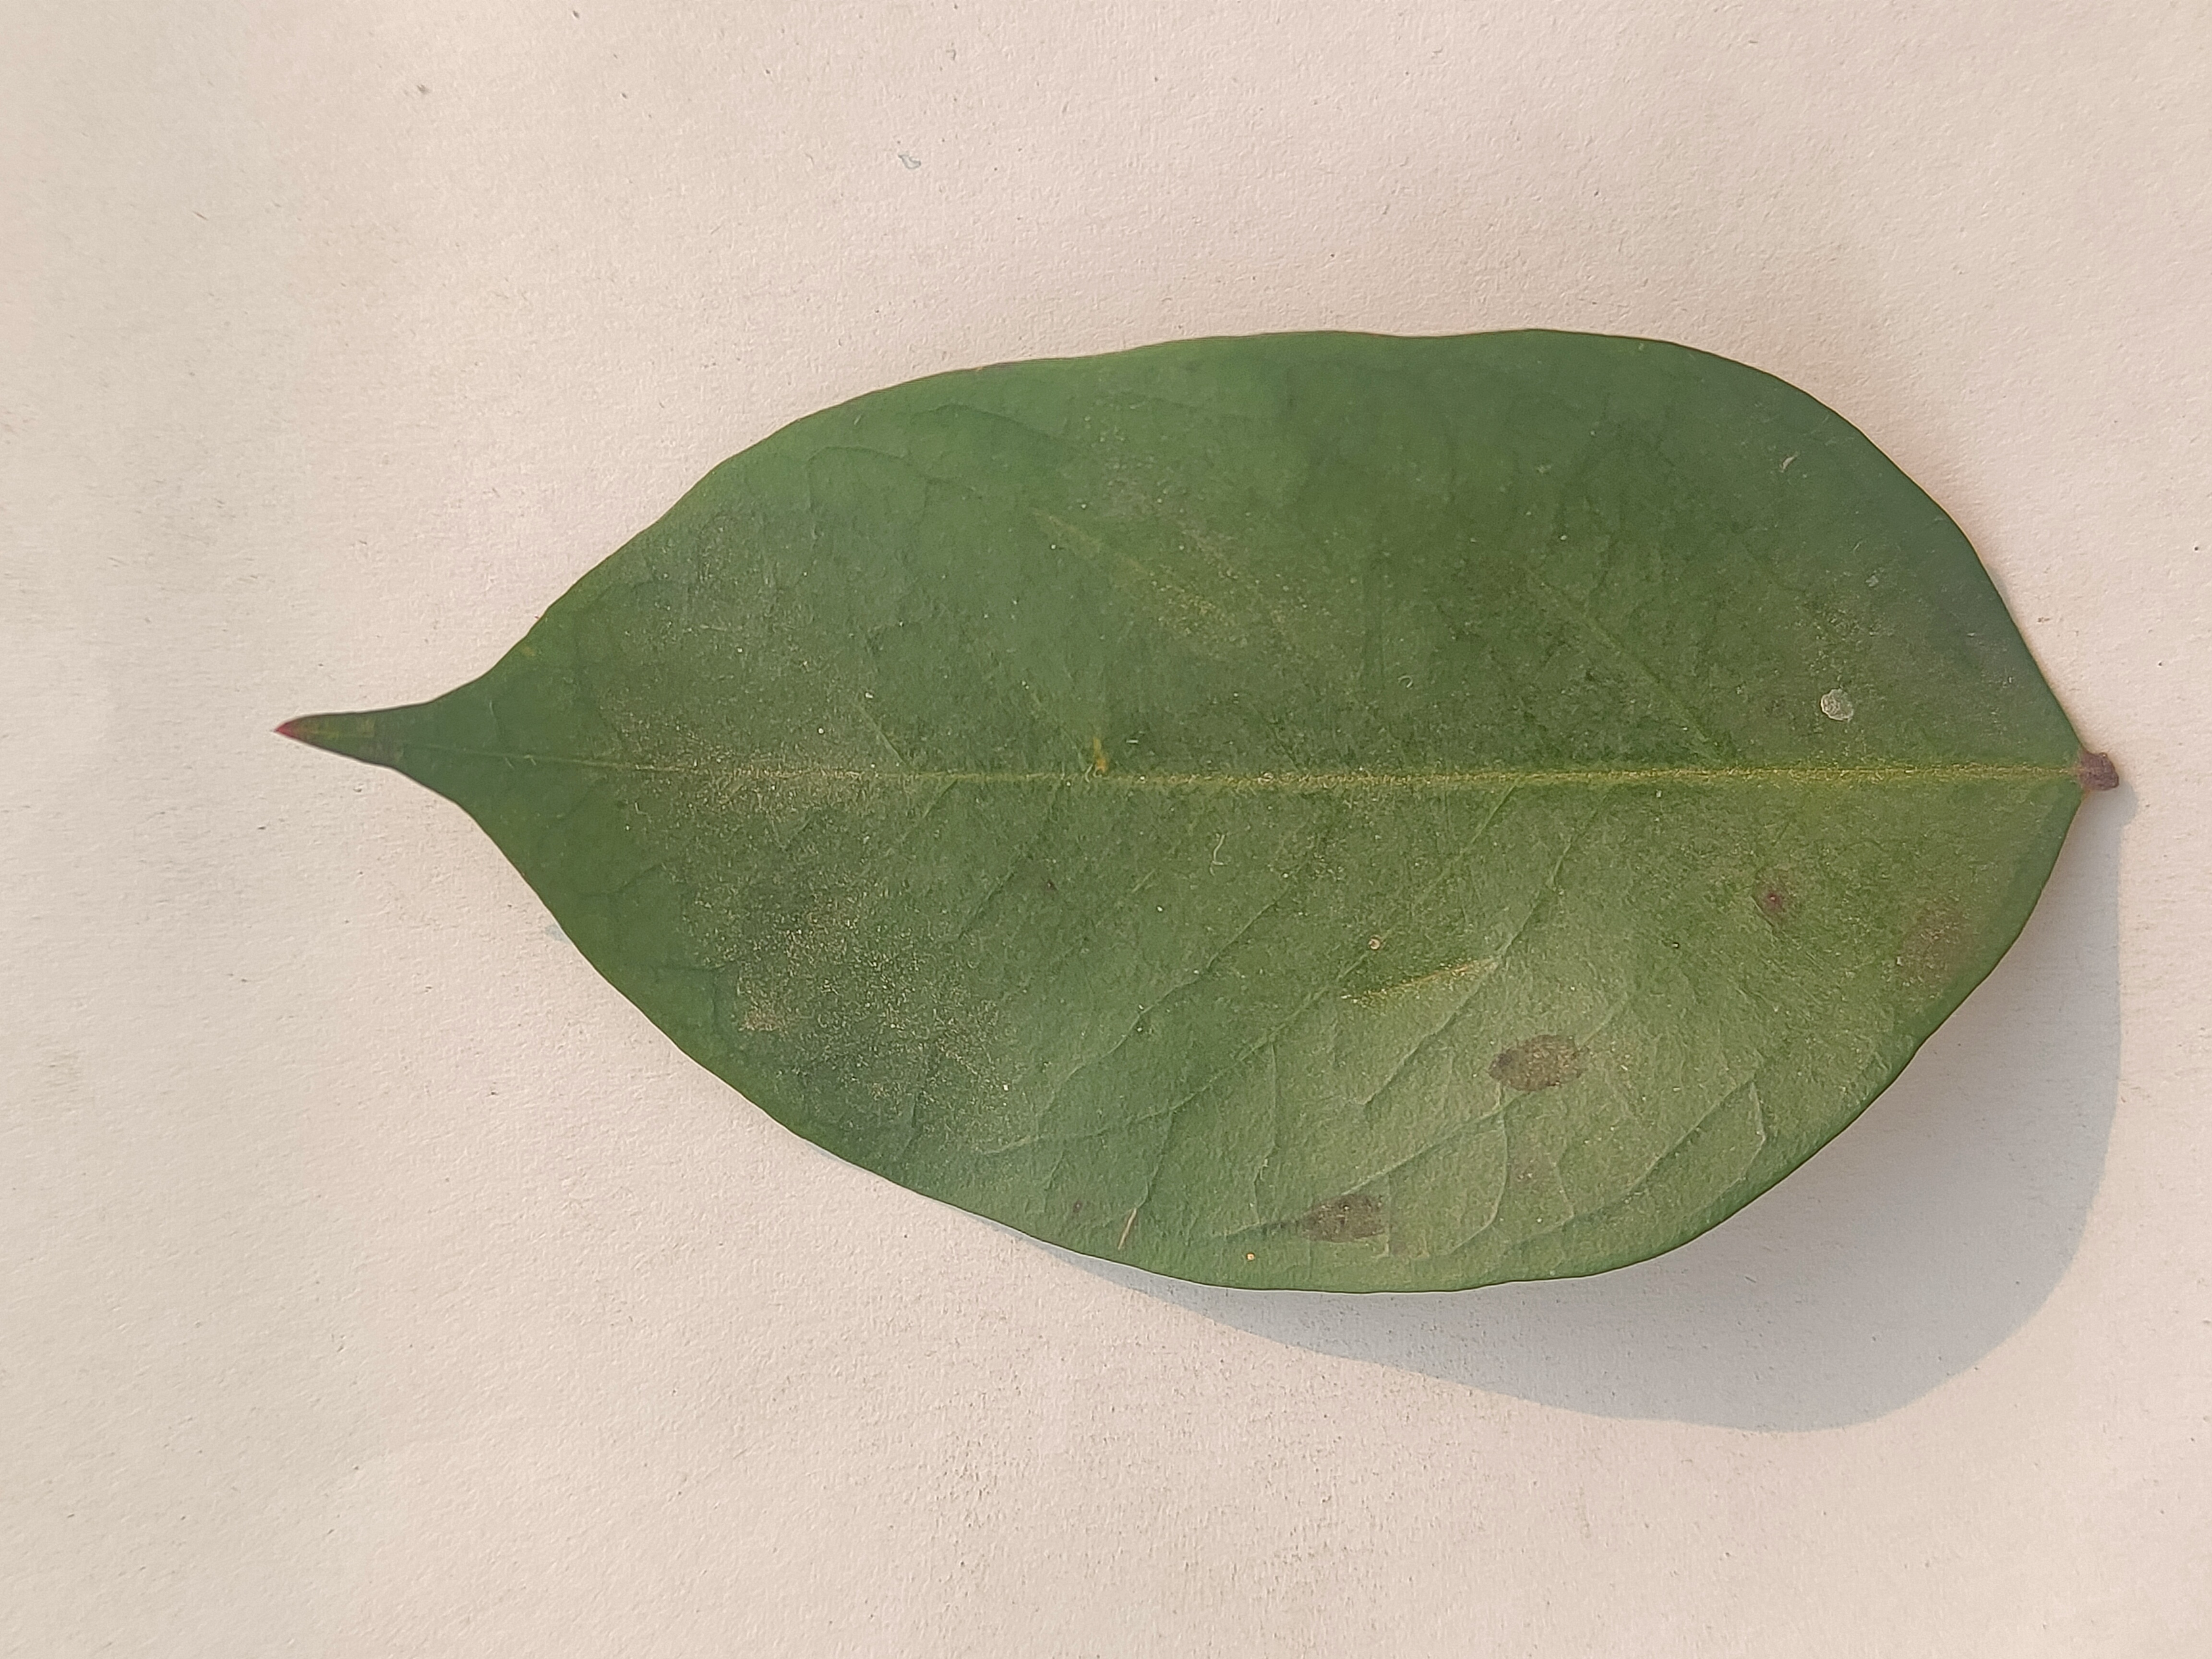
Leaf variety: Star Fruit